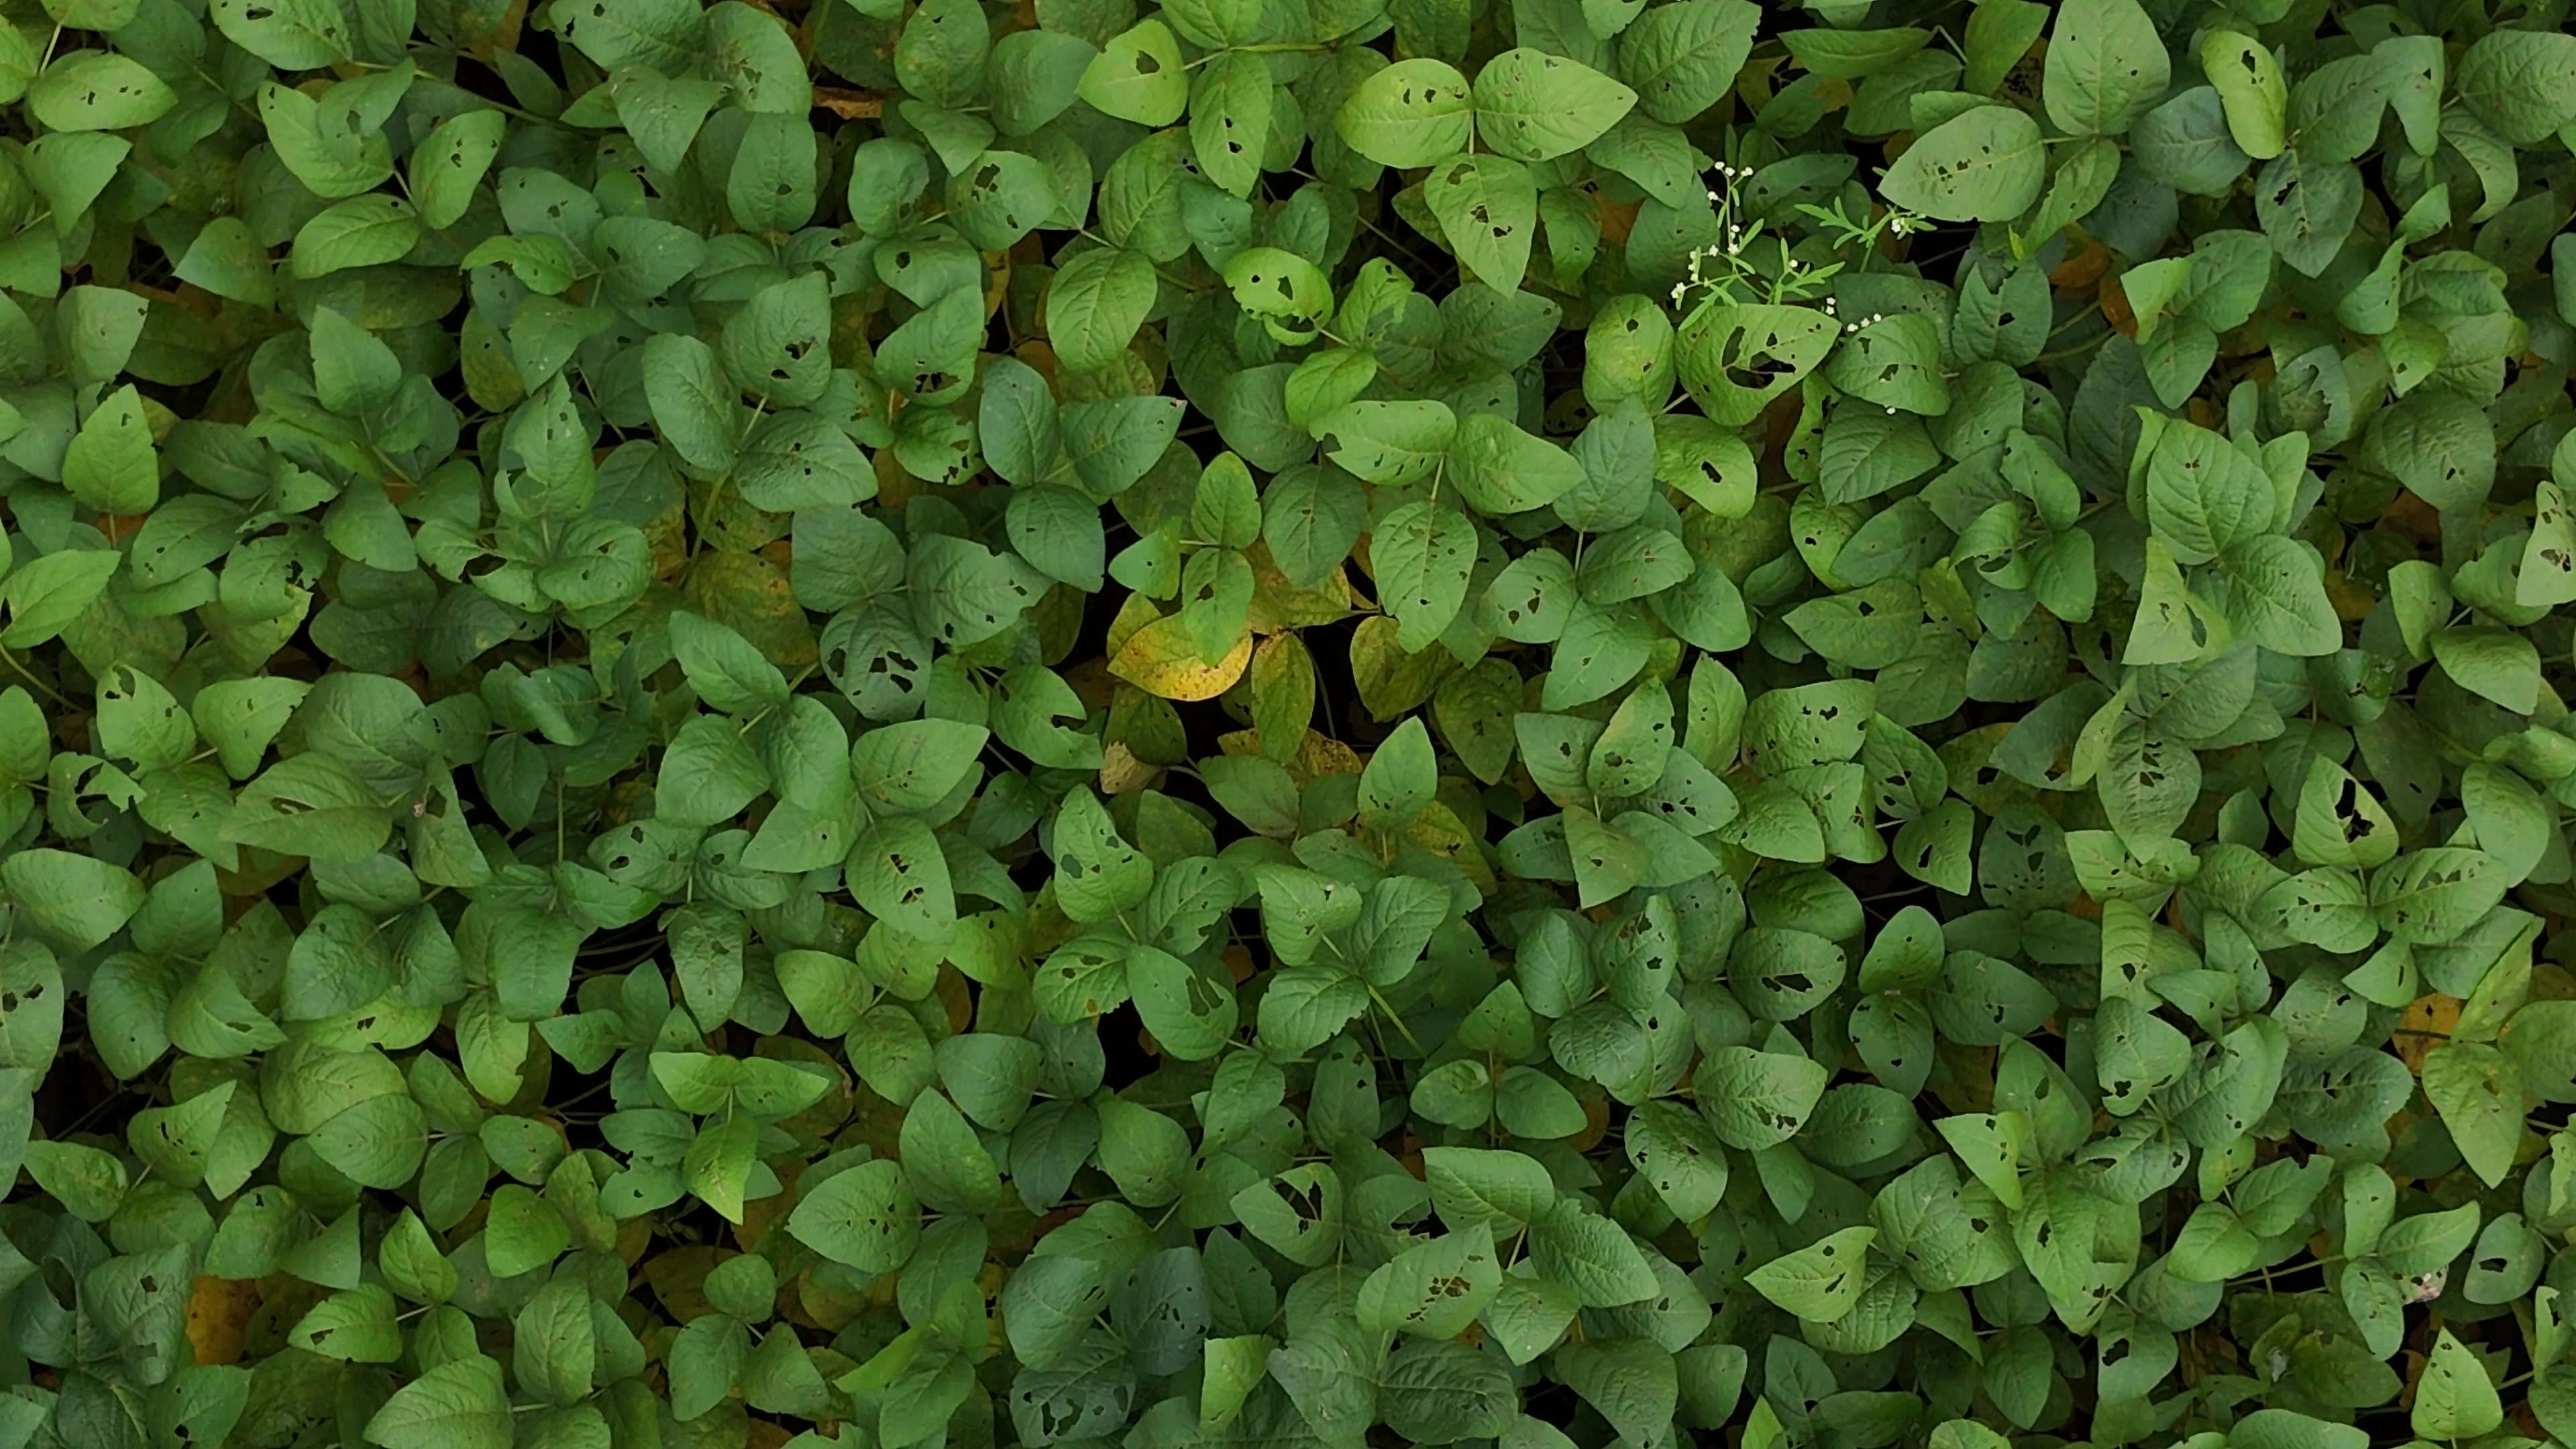
Label: Mosaic